Andrew Wiles

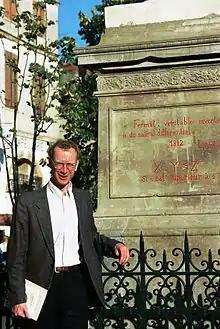
Andrew Wiles in front of the statue of Pierre de Fermat in Beaumont-de-Lomagne in 1995, Fermat's birthplace in southern France

Wiles's proof of Fermat's Last Theorem has stood up to the scrutiny of the world's other mathematical experts. Wiles was interviewed for an episode of the BBC documentary series "Horizon" about Fermat's Last Theorem. This was broadcast as an episode of the PBS science television series "Nova" with the title "The Proof". His work and life are also described in great detail in Simon Singh's popular book "Fermat's Last Theorem".